Guy H. Lillian III

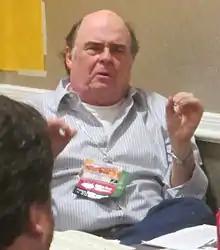
Lillian at CONtraflow V/DeepSouthCon 53, 2015.

Guy H. Lillian III is a Louisiana lawyer, former letterhack and science fiction fanzine publisher notable for having been twice nominated for a Hugo Award as best fan writer and having had a row of 12 nominations (without winning) for the Hugo for best fanzine for "Challenger", which he has published since 1993. He is the 1984 recipient of Southern fandom's Rebel Award.